American rock

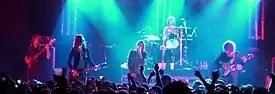
The Strokes performing in 2006

In the 1980s the terms indie rock and alternative rock were used interchangeably. By the mid-1990s, as elements of the movement began to attract mainstream interest, particularly grunge and then Britpop, post-grunge and pop-punk, the term alternative began to lose its meaning. Those bands following the less commercial contours of the scene were increasingly referred to by the label indie. They characteristically attempted to retain control of their careers by releasing albums on their own or small independent labels, while relying on touring, word-of-mouth, and airplay on independent or college radio stations for promotion. Linked by an ethos more than a musical approach, the indie rock movement encompassed a wide range of styles, from hard-edged, grunge influenced bands like Superchunk, through do-it-yourself experimental bands like Pavement, to punk-folk singers such as Ani DiFranco. It has been noted that indie rock has a relatively high proportion of female artists compared with preceding rock genres, a tendency exemplified by the development of feminist-informed Riot Grrrl music.